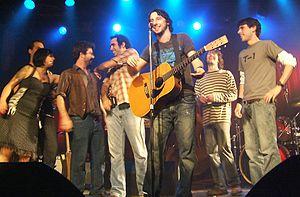
Marco et les Torvis est un groupe de musique festive ayant pris vie dans la région de Saint-Hyacinthe bien que la plupart des membres proviennent de différentes régions du Québec. La formation, qui existe depuis 2007, a signé un contrat de disque en août 2008 avec la maison de production Sphère Musique, produisant notamment Les Respectables, Jonathan Painchaud, Mélanie Renaud, Antoine Gratton et plusieurs autres. Ils ont mis un terme à leur association avec Sphère en 2010 pour poursuivre leur carrière de façon indépendante. En date de décembre 2012, le groupe a sorti un deuxième album nommé Les Moyens du Bord.